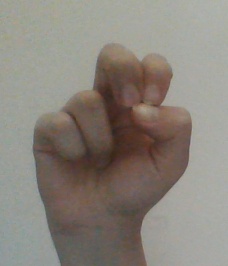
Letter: gaaf